Russell Westbrook

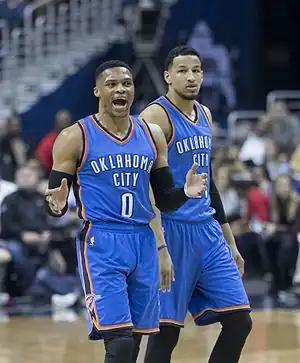
Westbrook with André Roberson

Following the off-season departure of Durant, trade speculation began swirling around Westbrook, whose contract was set to expire in 2017. The Thunder were determined to keep Westbrook and held off all trade talks in order to work out an extension. On August 4, 2016, Westbrook signed a three-year, $85.7 million contract extension with the Thunder. He became the focal point of the team. On December 9, Westbrook recorded his seventh straight triple-double with 27 points, 10 rebounds and 10 assists in a 102–99 loss to the Houston Rockets. This streak was the longest triple-double streak since Michael Jordan had seven straight triple-doubles in 1989.